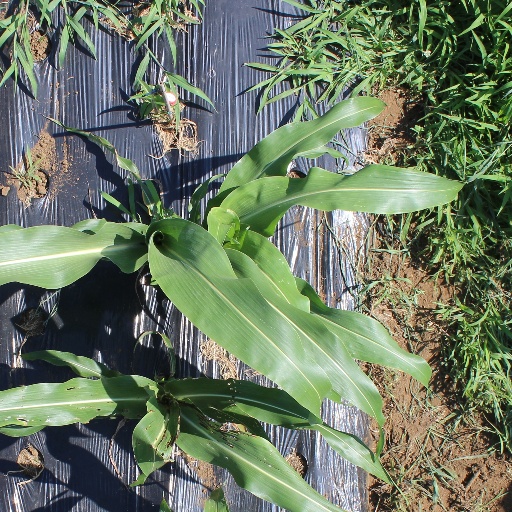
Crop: sorghum